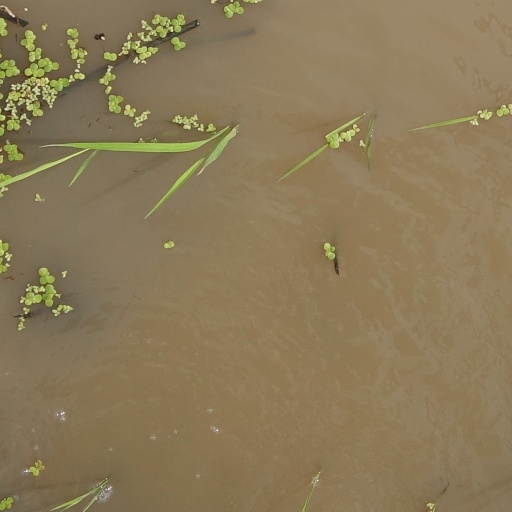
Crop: rice